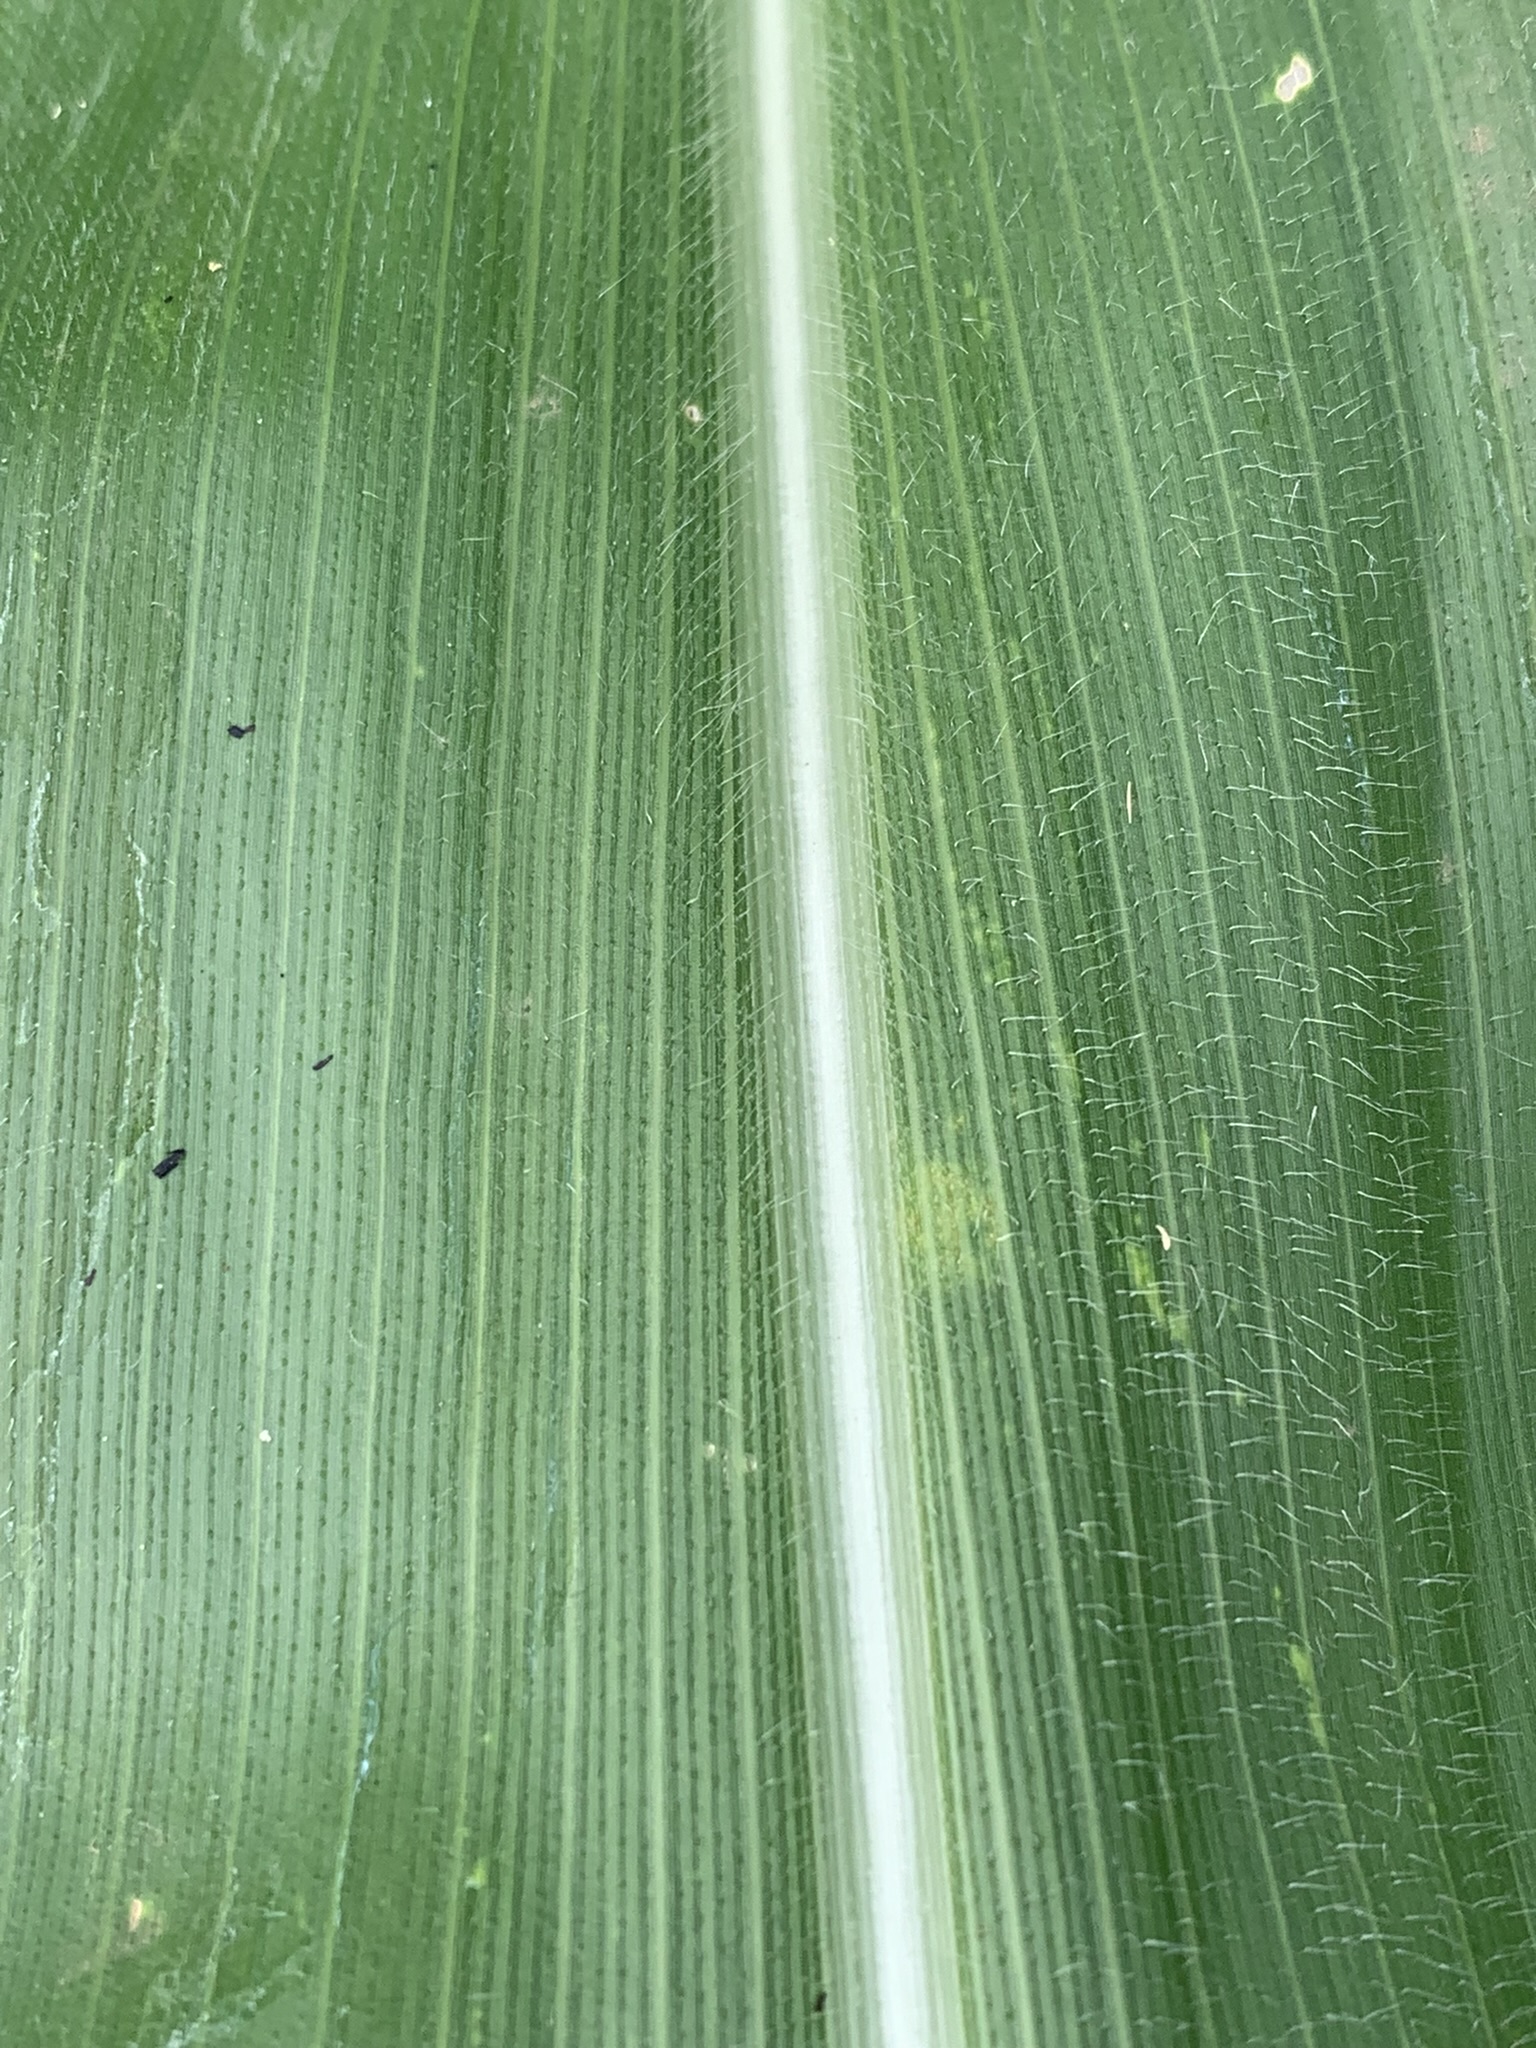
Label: Healthy